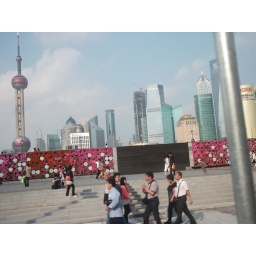
Shanghai Pudong with Bund flower wall in foreground